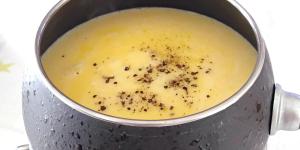
fondue de queso